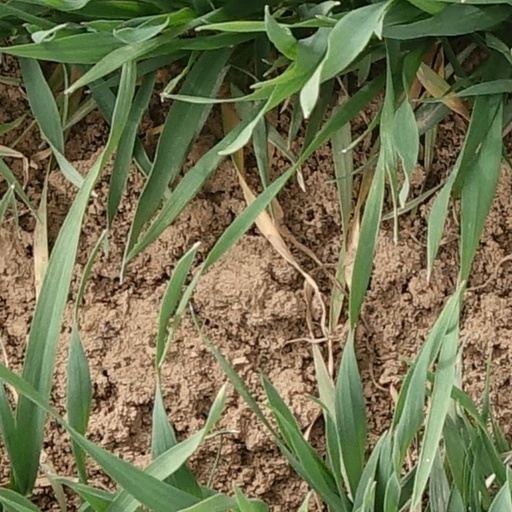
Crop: wheat